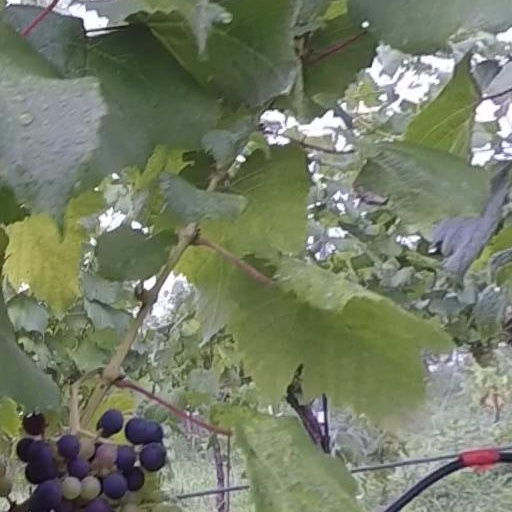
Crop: grape